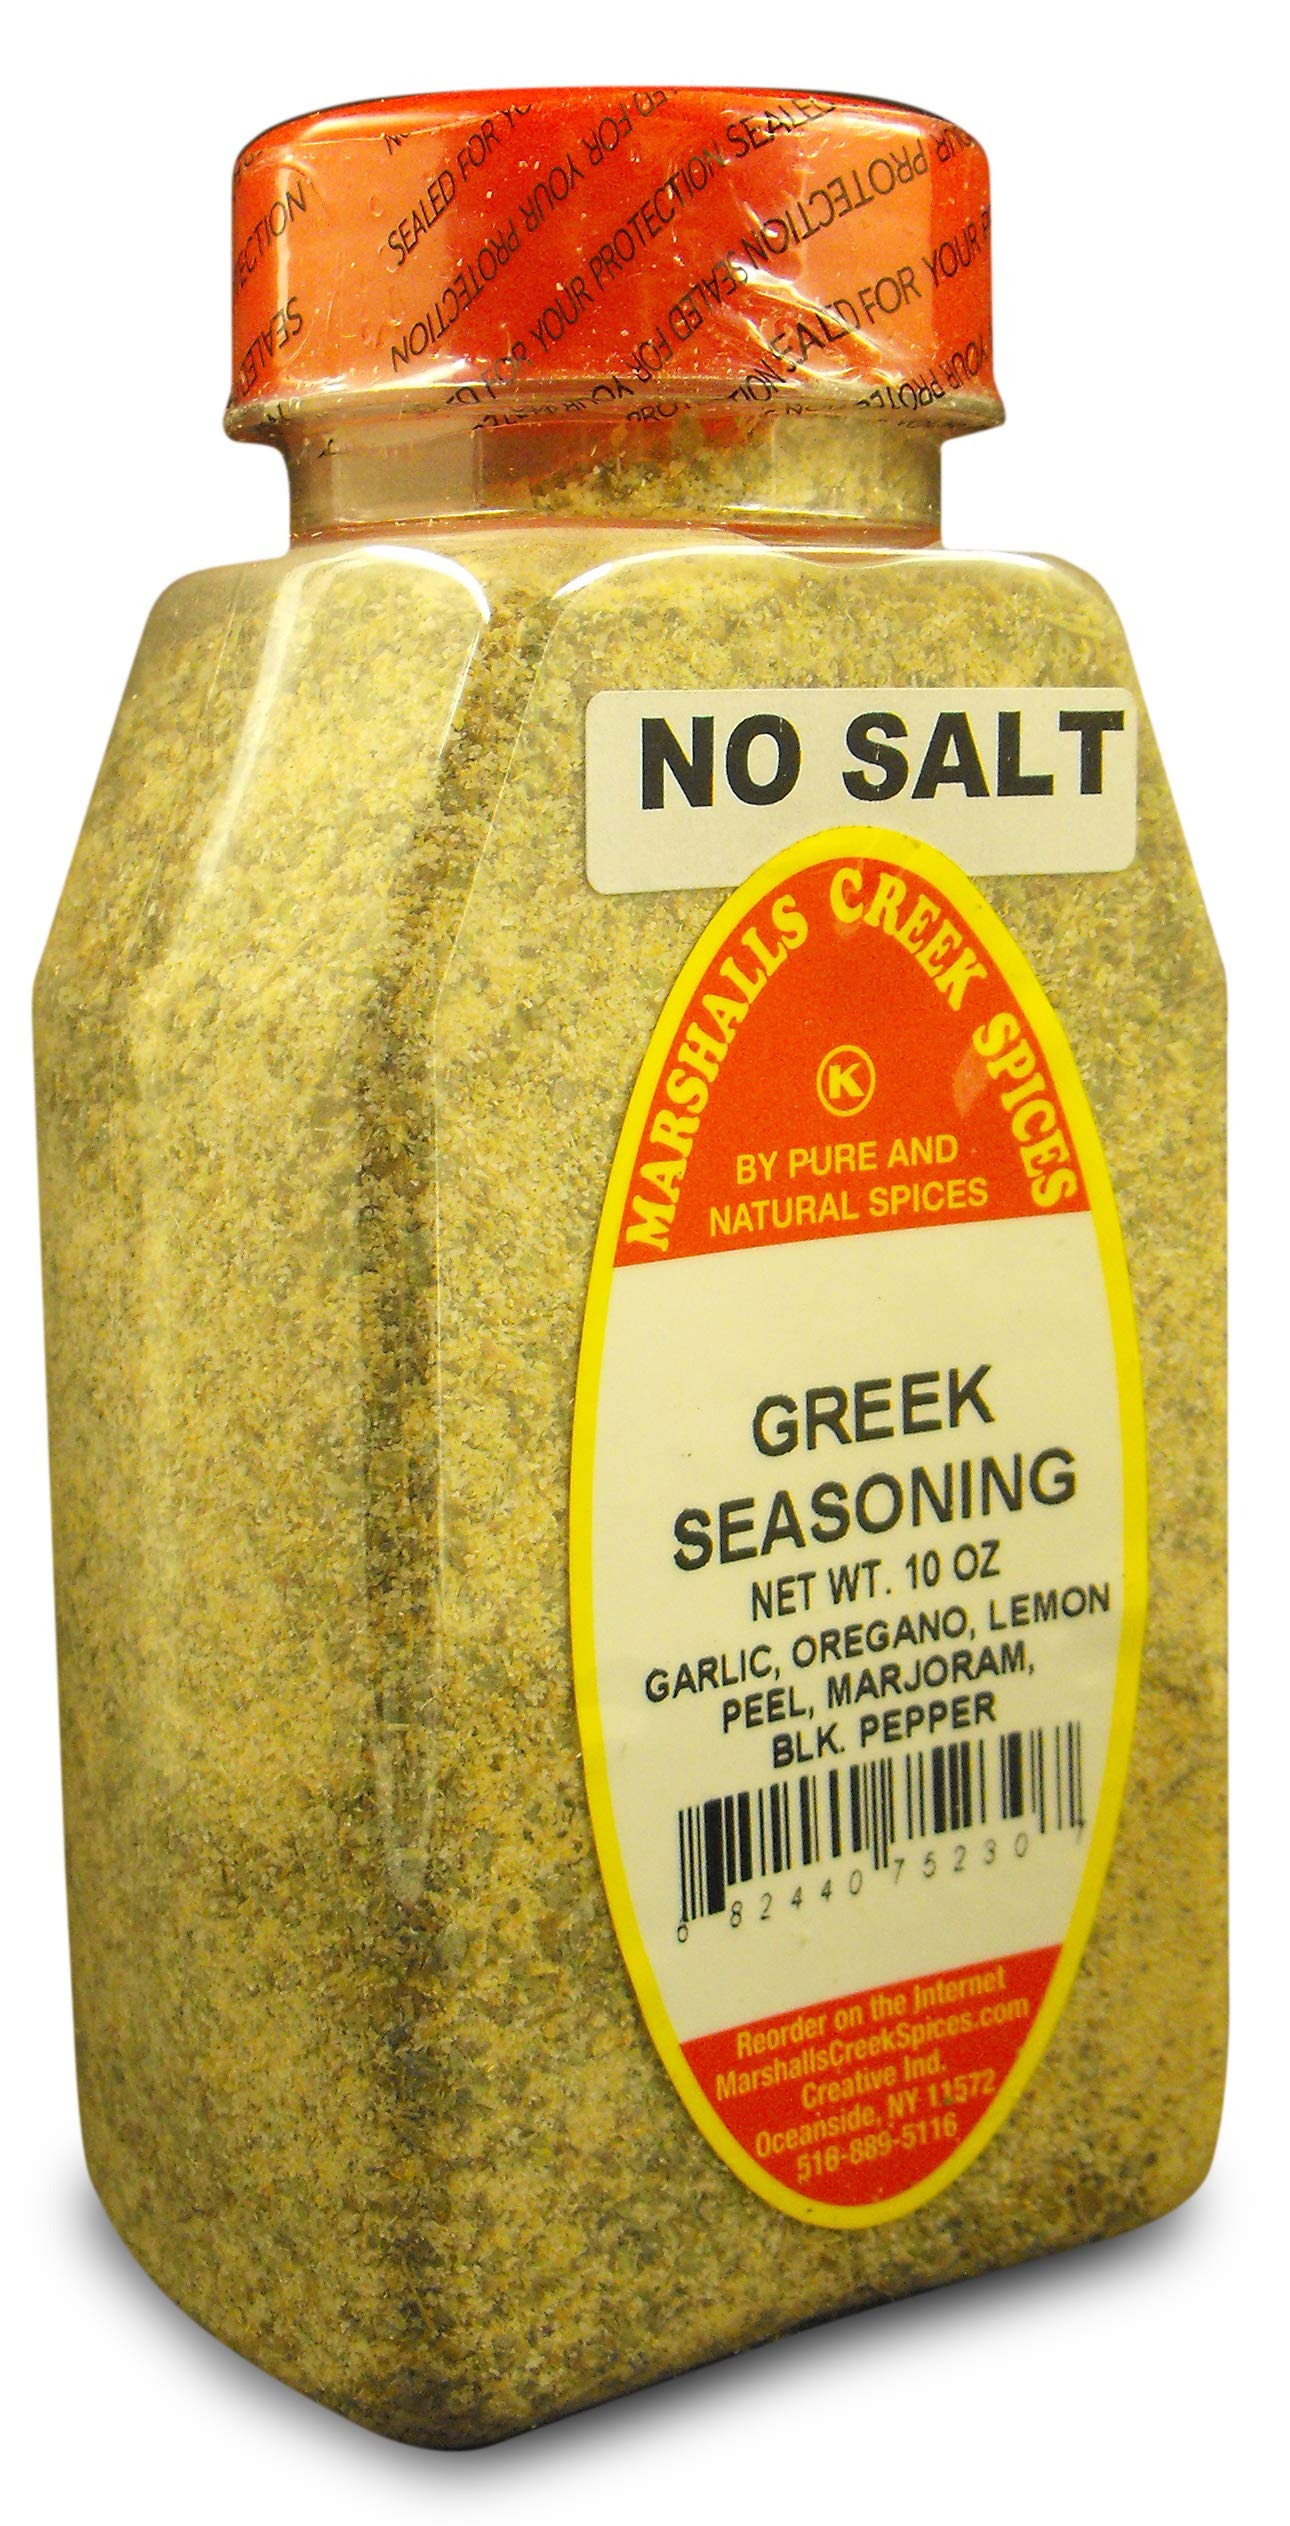
Item Name: Marshalls Creek Kosher Spices, (st07), GREEK SEASONING, NO SALT 10 oz
Bullet Point 1: Marshalls Creek Spices buys in small quantities and packs weekly providing the freshest spices possible. Fresher spices means more flavor and a longer shelf life.
Bullet Point 2: No Fillers - No MSG
Bullet Point 3: All Natural & Kosher
Product Description: 10 ounce jar of Greek Seasoning Ingredients: garlic, oregano, marjoram, lemon peel, black pepper
Value: 10.0
Unit: Ounce

Price: 11.98